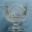
Label: bowl